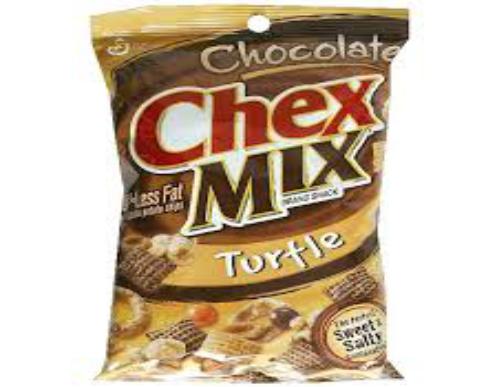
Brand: Chocolate Chex
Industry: Food